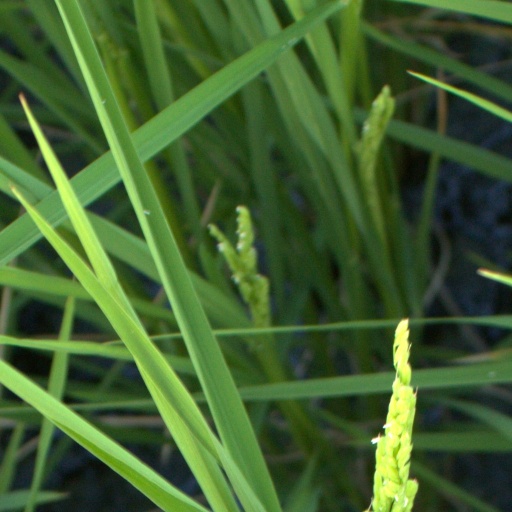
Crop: rice